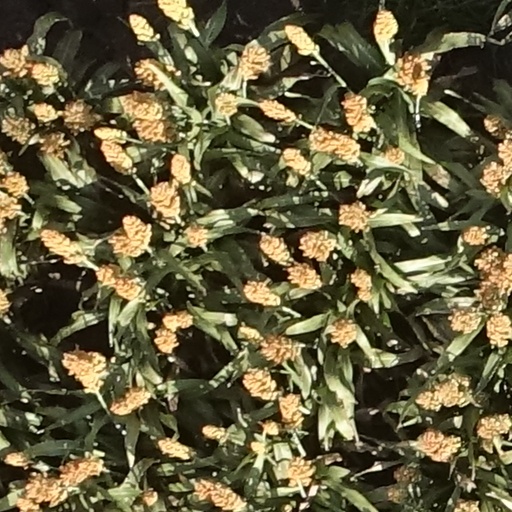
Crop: sorghum